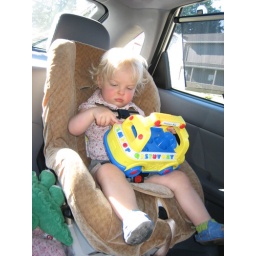
the bus in the car